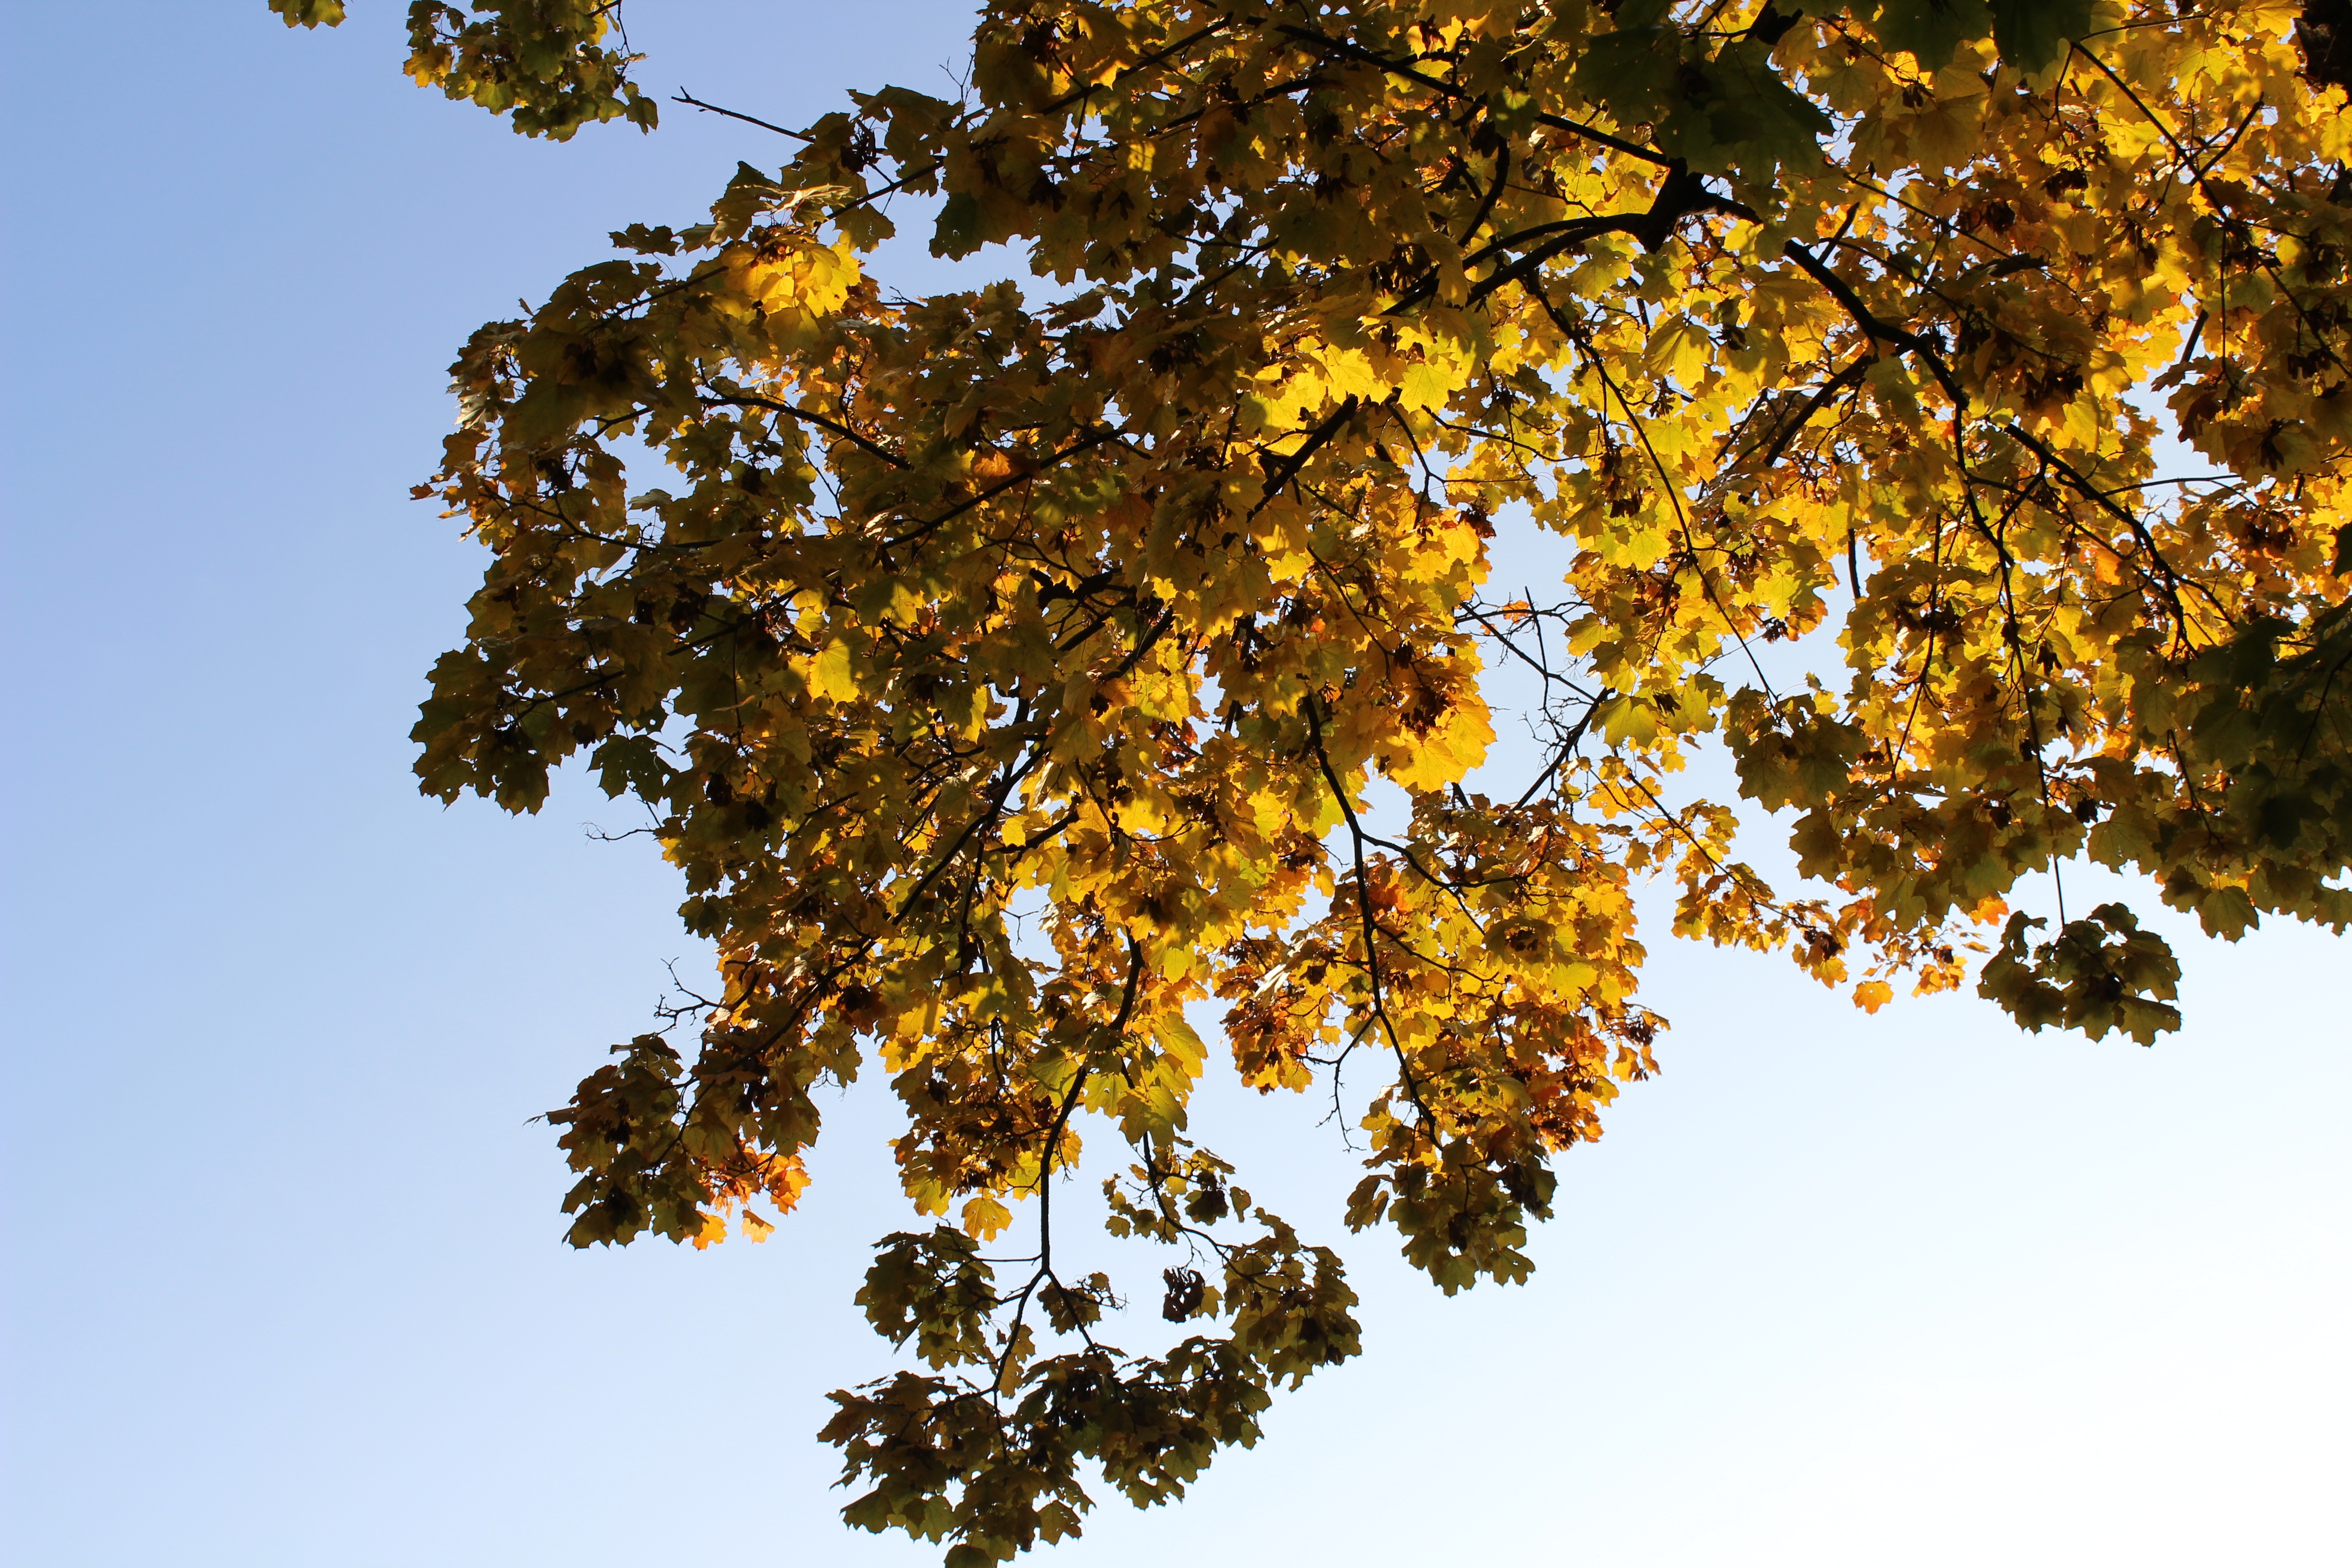
tree, nature, branch, plant, sky, sunlight, leaf, flower, reflection, autumn, yellow, flora, season, tree branch, leaves, oak, november, flowering plant, maidenhair tree, woody plant, land plant, yellow foliage